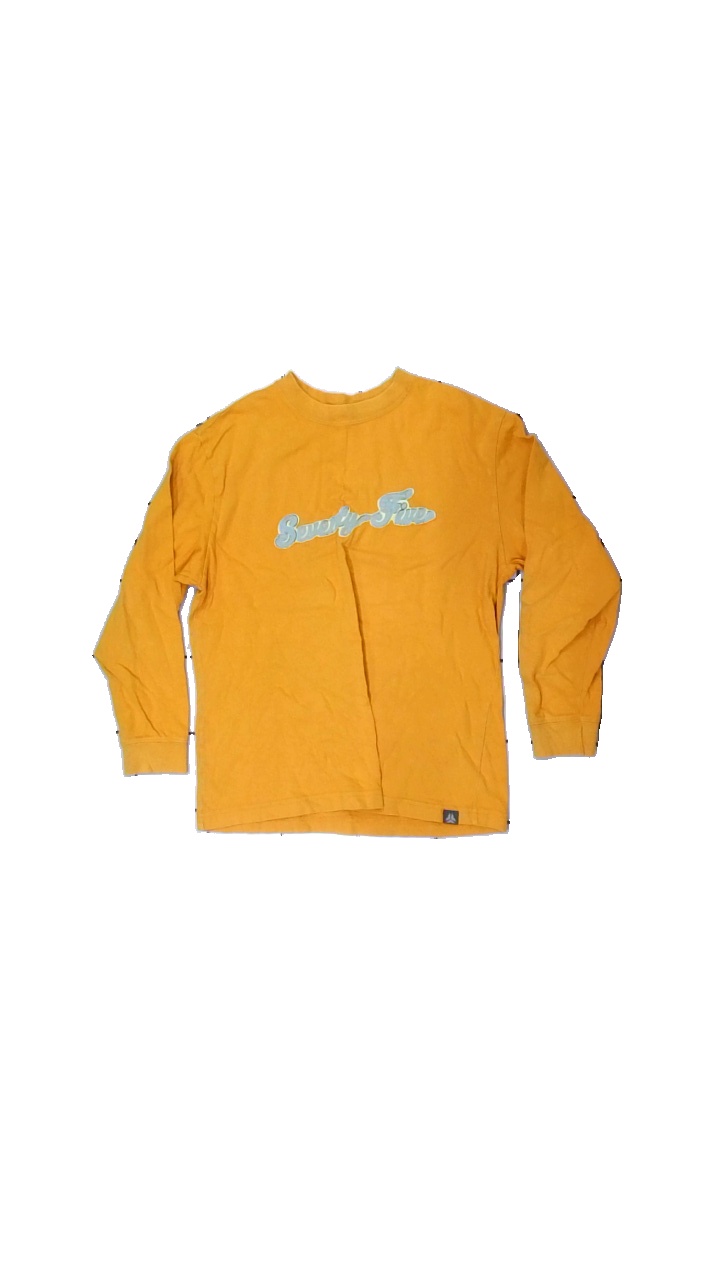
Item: Shirt (Children)
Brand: Old Navy Brand
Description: Yellow kids shirt
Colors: Yellow, Blue
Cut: Regular
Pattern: Other
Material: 100% cotton
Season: All
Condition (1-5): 1
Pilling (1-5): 1
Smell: Minor
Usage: Recycle
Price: <50